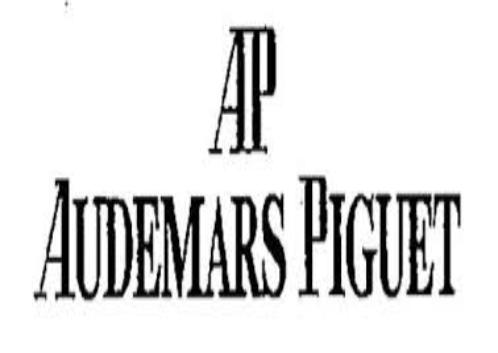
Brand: AP Industries
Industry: Others